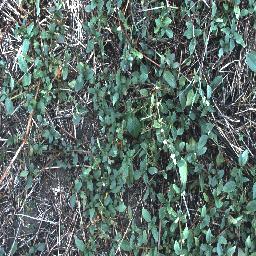
Label: negative